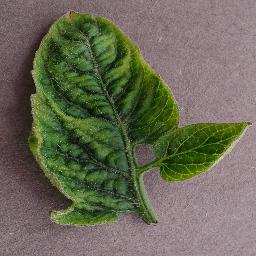
Label: Tomato___Tomato_Yellow_Leaf_Curl_Virus